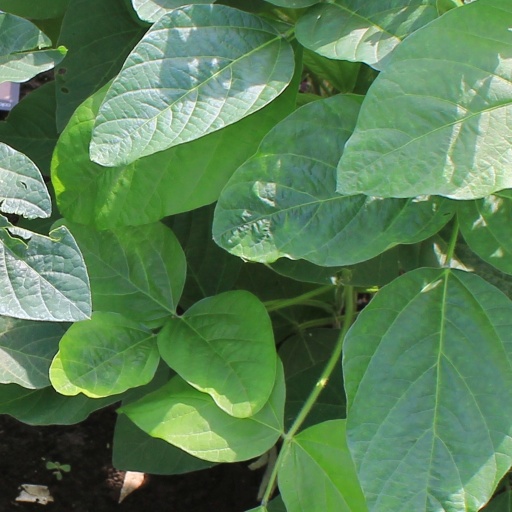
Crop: soybean